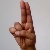
The image shows a hand gesture representing the letter 'U' in Indian Sign Language.